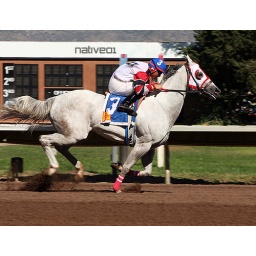
white horse finished first in the race